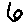
Label: 6